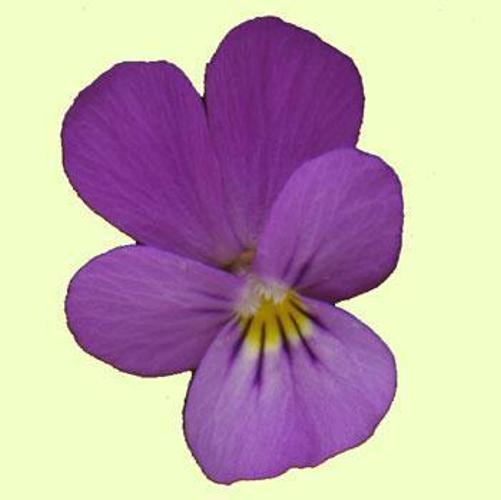
Flower: Pansy